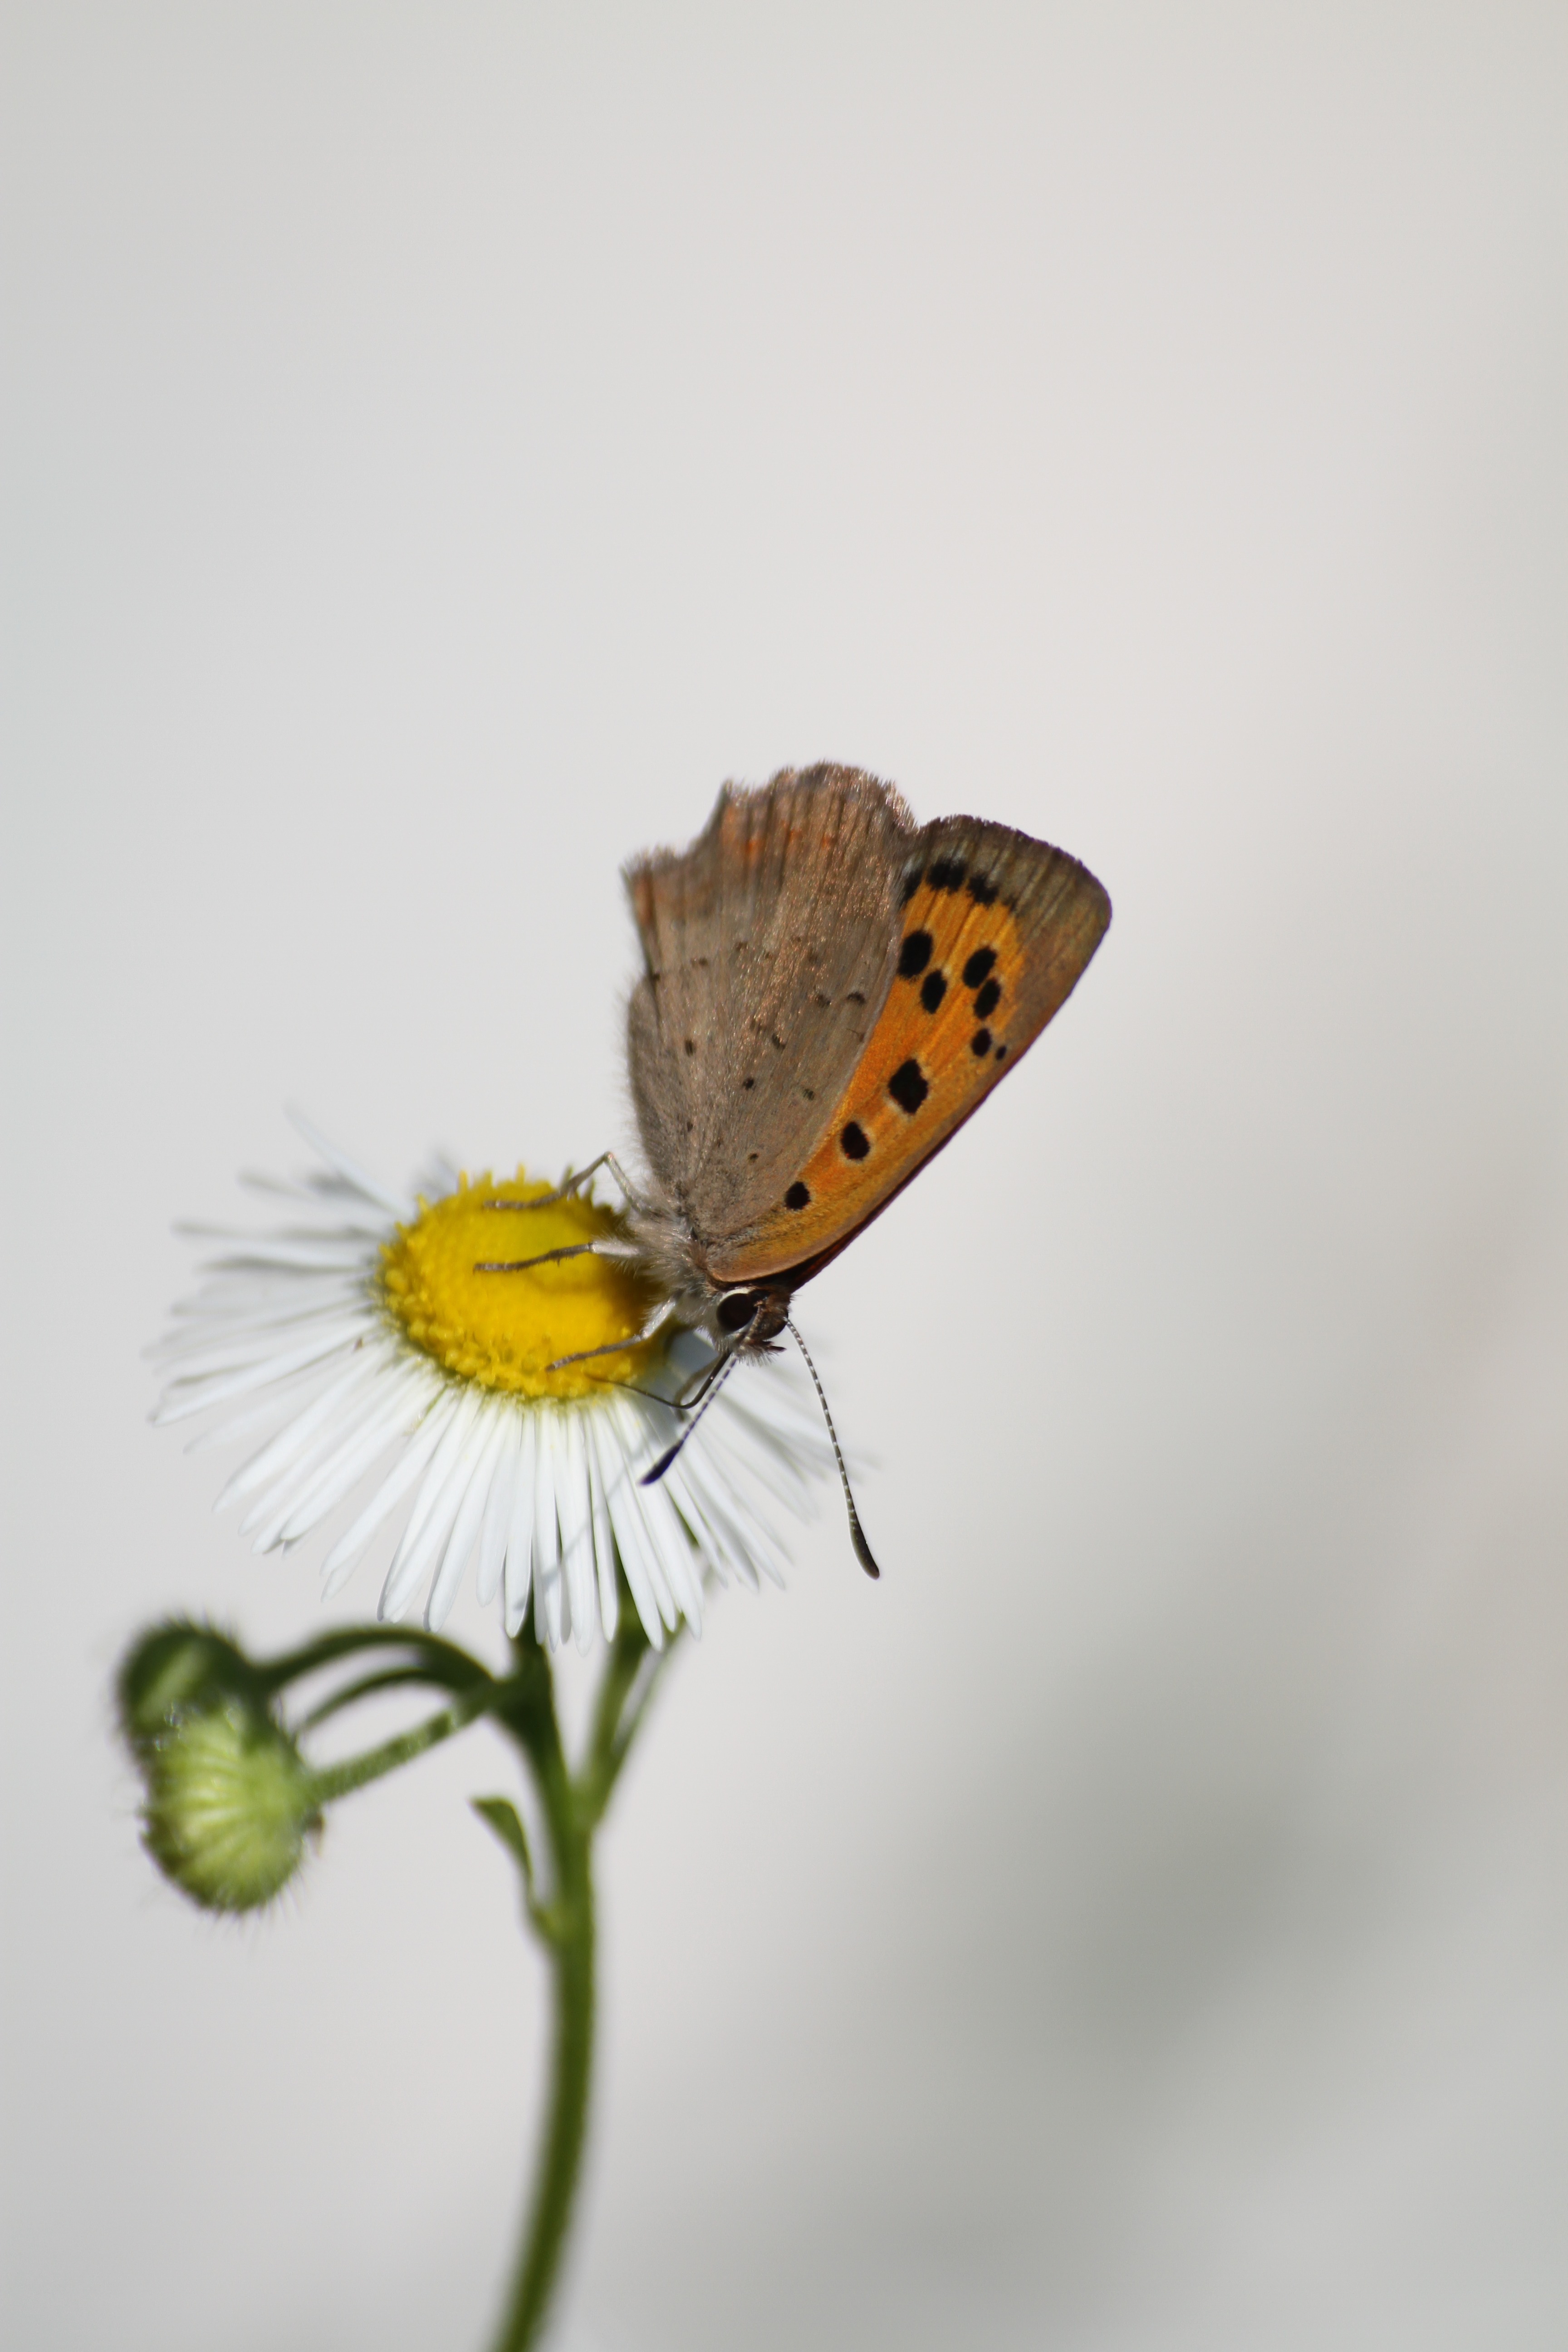
photography, leaf, flower, petal, insect, macro, butterfly, yellow, flora, fauna, invertebrate, close up, insects, nectar, macro photography, pollinator, plant stem, moths and butterflies, lycaenid, colias